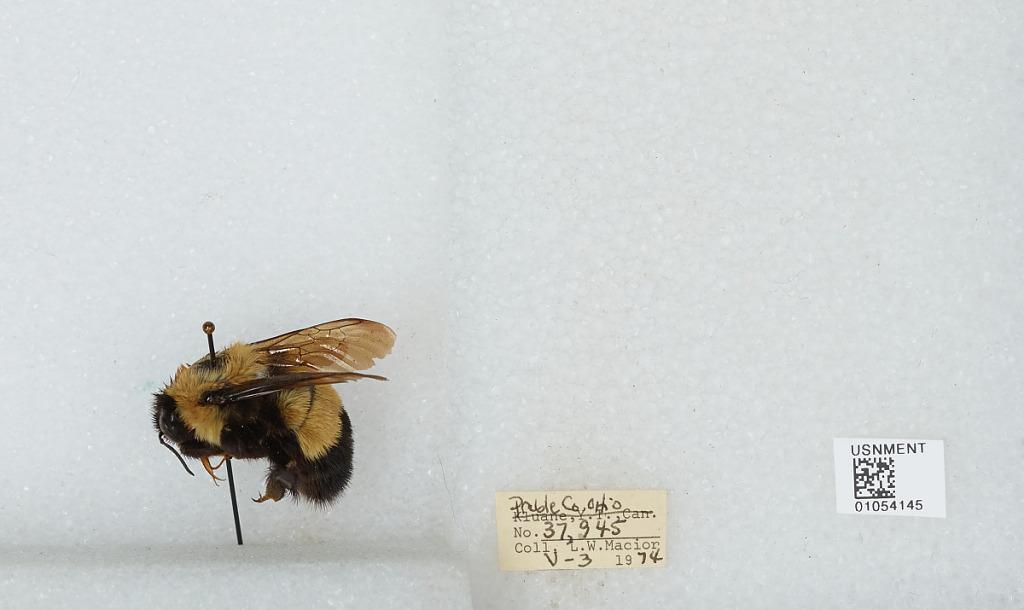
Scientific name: Bombus (Bombus) affinis Cresson
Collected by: L. Macior
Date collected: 1974-5-3
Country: United States
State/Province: Ohio
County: Preble
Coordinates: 39.7778, -84.6897